Euphorbia neriifolia

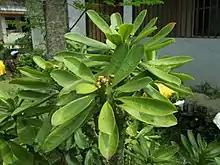
Leaves and flowers

It is a large, cactus-like, xerophytic, highly branched, succulent plant that grows as a tree with a loosely branched crown that reaches a height of 6.5 meters. The spread-out, upright branches are almost pentagonal, are about 3 centimeters thick and are divided into sections by constrictions. The main trunk and larger branches are rounded, younger branches are somewhat whorled, unjointed, whorled, grey or light green, glabrous, 8–30 mm thick, often leafless. The edges are covered with small, conical warts.